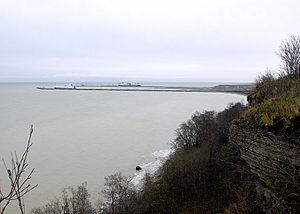
Sillamäe est une ville située dans le Virumaa oriental, dans le Nord de l'Estonie. Elle forme la Commune urbaine de Sillamäe et compte 14 487 habitants. Elle s'étend sur une superficie de 10,54 km². Sillamäe est à l’embouchure de la rivière Sõtke.